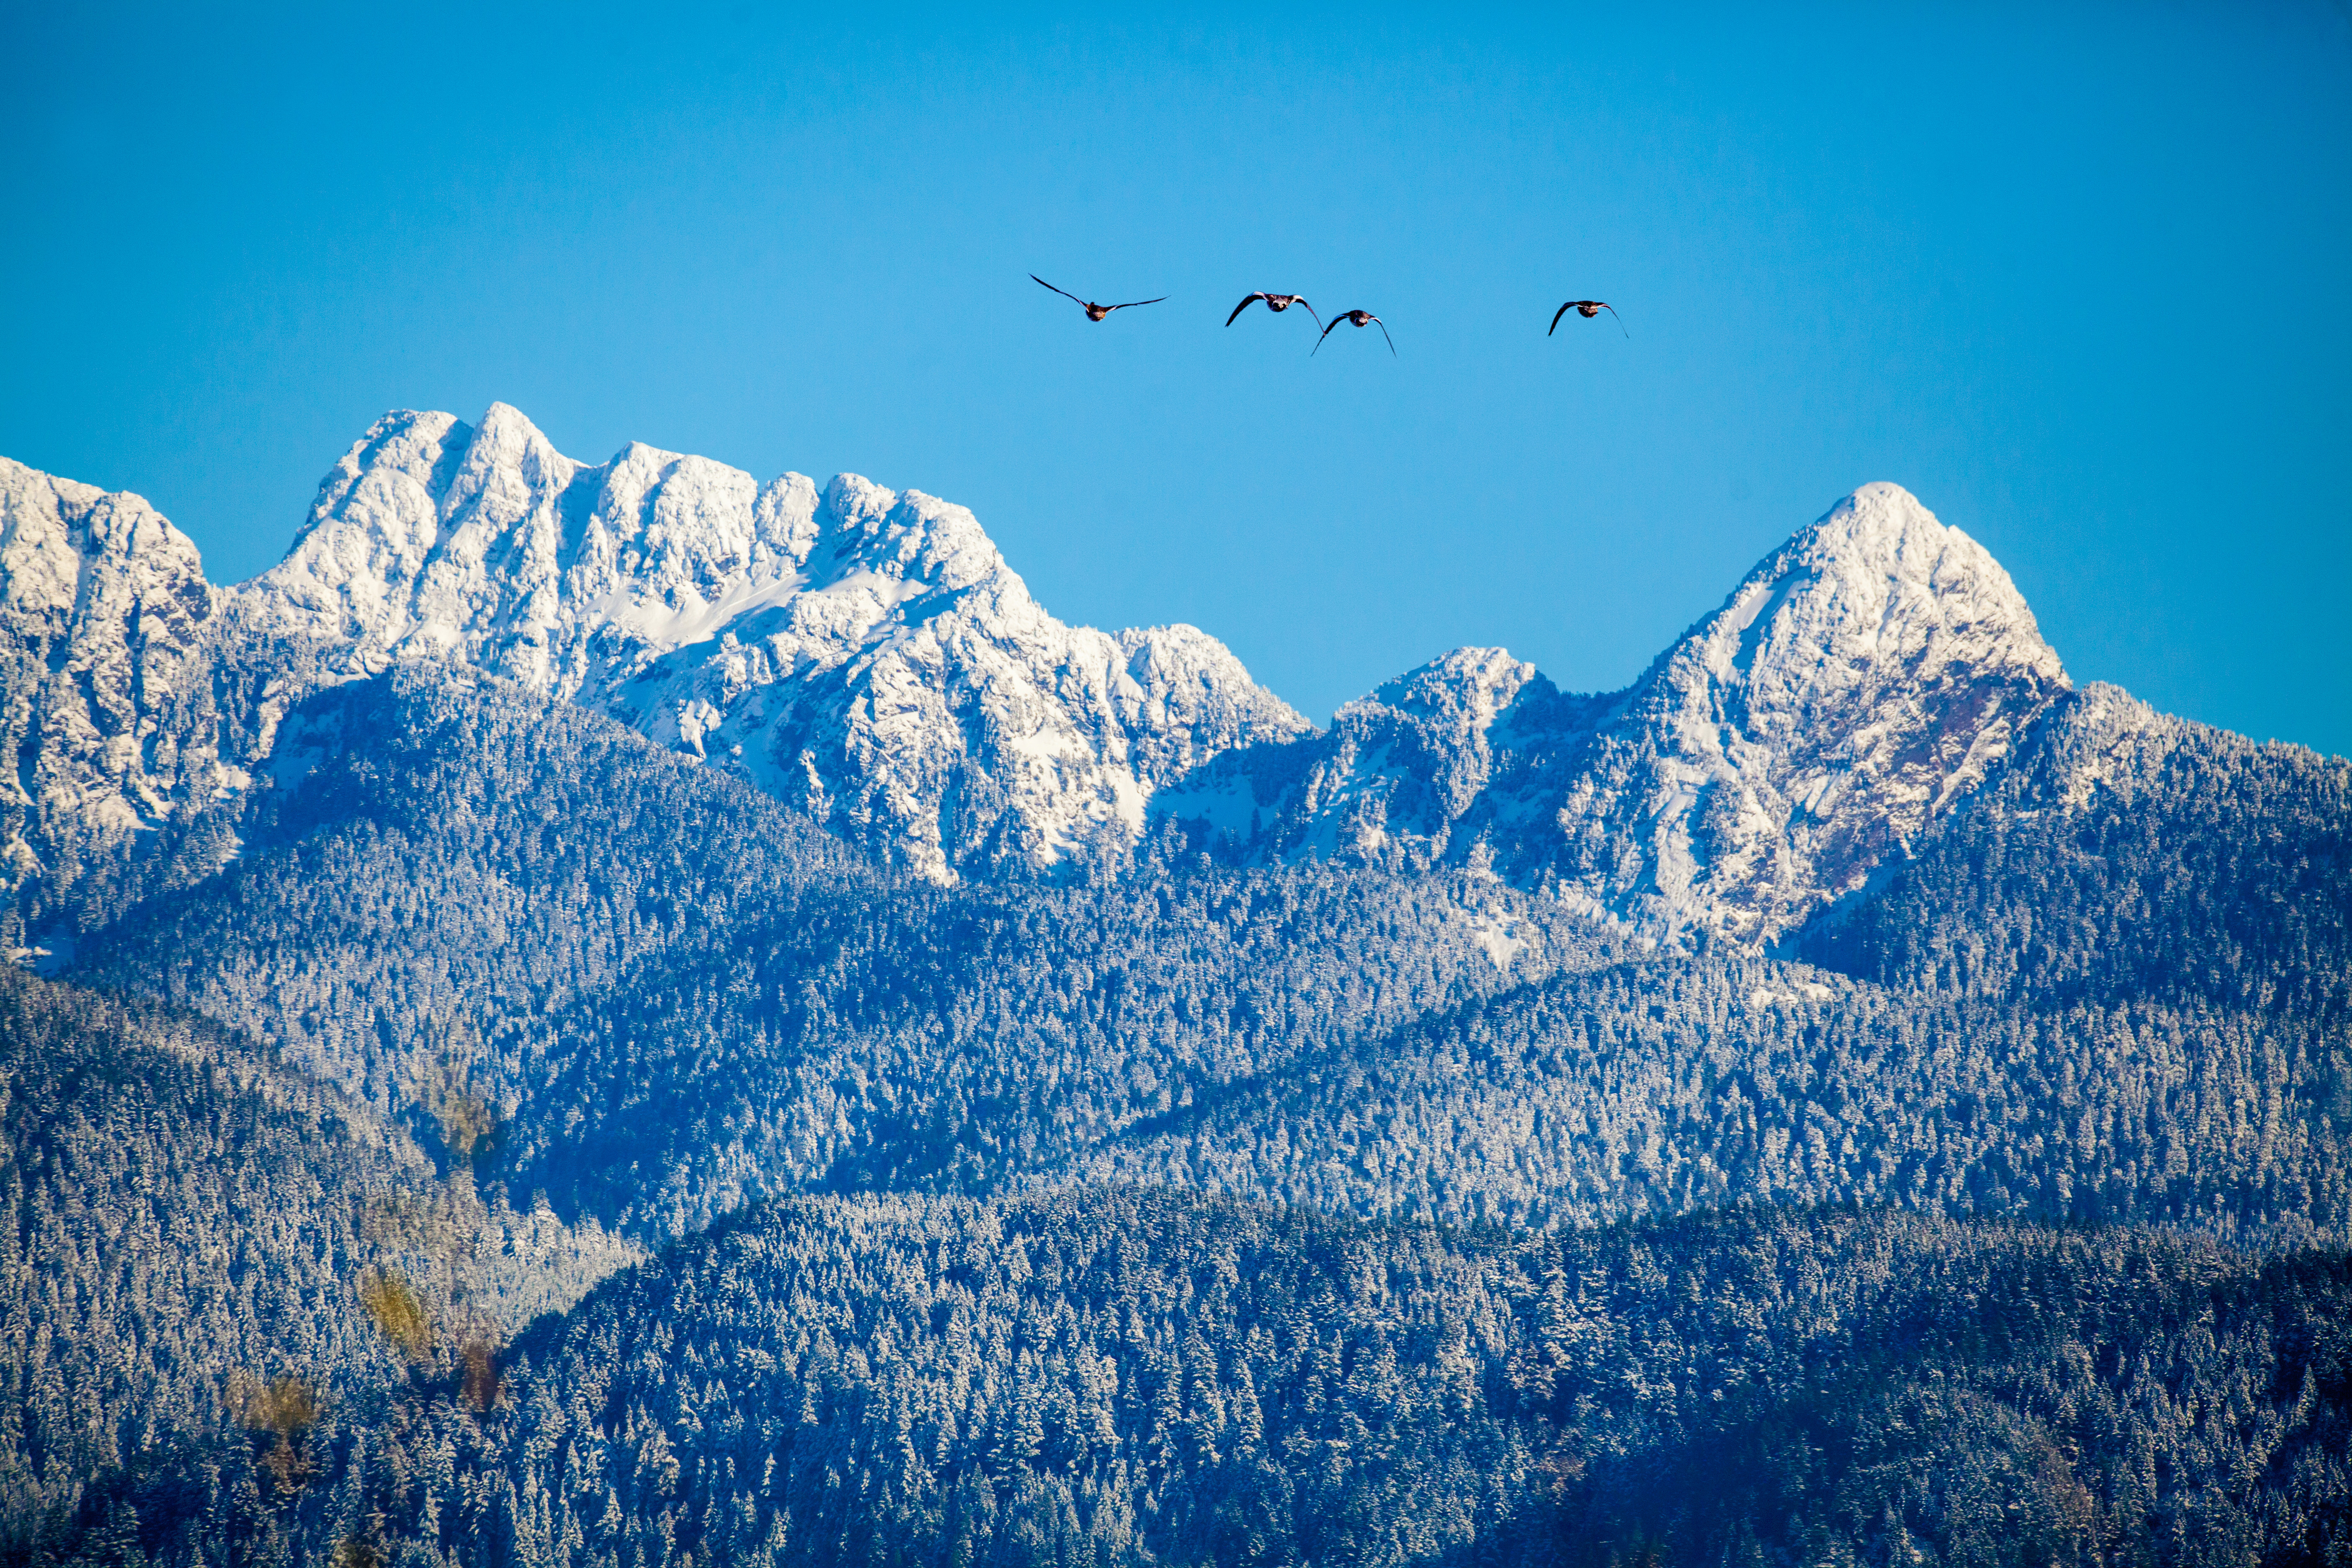
snow, peak, goose, winter, mountainous landforms, mountain range, sky, mountain, massif, alps, mount scenery, tree, ridge, glacial landform, summit, landscape